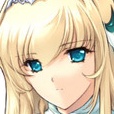
Portrait style: Anime Portrait